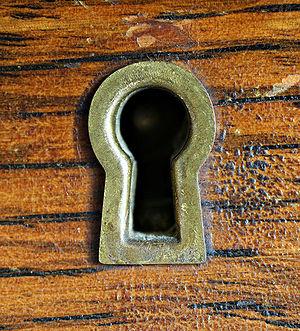
Une serrure à garnitures.